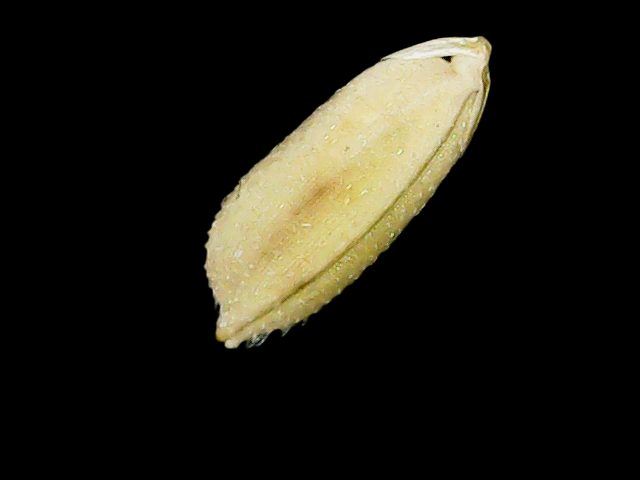
Rice variety: Bd33